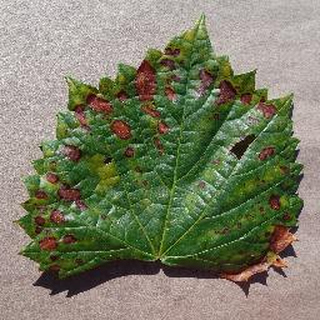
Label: grape_esca_black_measles